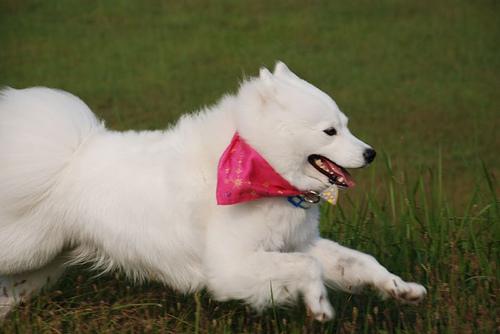
Breed: samoyed